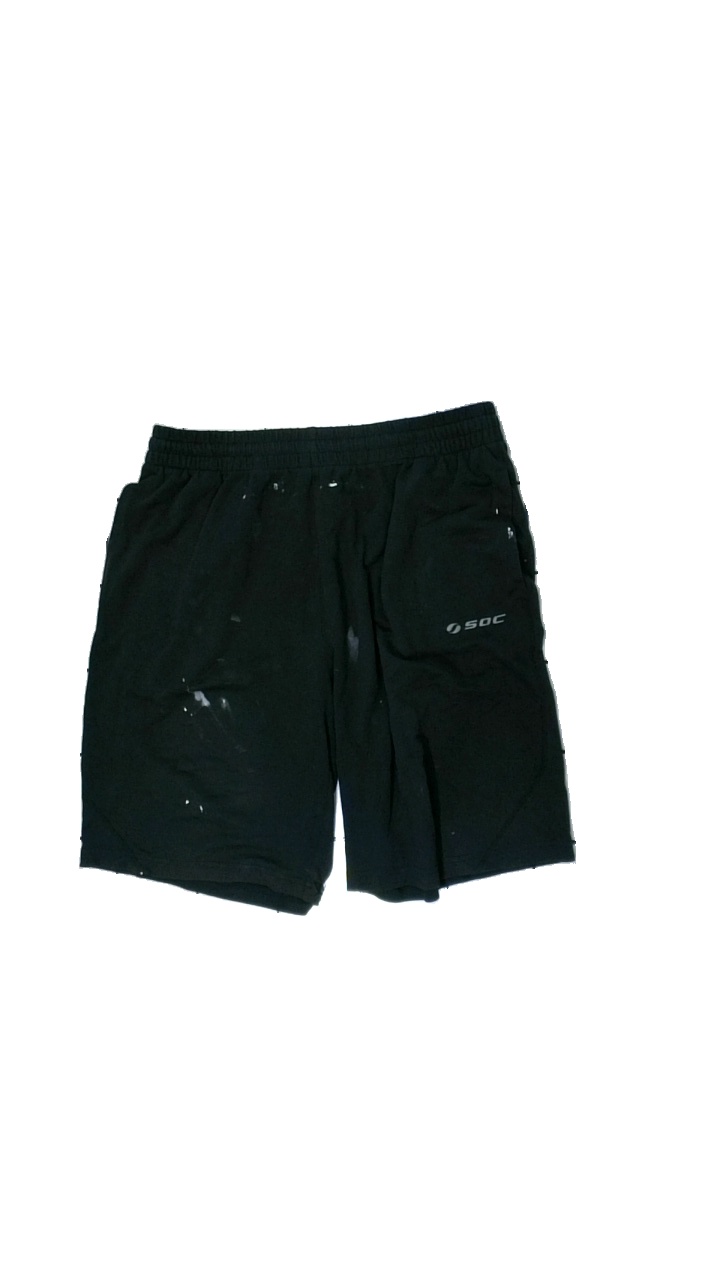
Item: Shorts (Men)
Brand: Soc (stadium)
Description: svart shorts med fläckar över hela och hål i vänstra benet
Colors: Black
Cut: Regular
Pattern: Logo print
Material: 62% cotton 38% polyester
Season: Summer
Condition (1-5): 1
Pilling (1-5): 5
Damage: fläckar över hela
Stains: Major
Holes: Major
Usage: Export
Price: <50